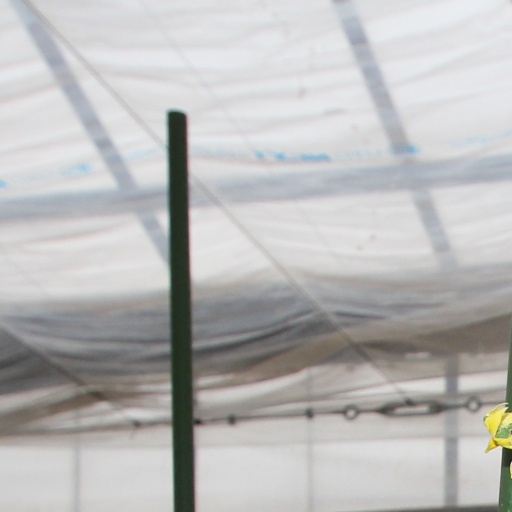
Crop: tomato